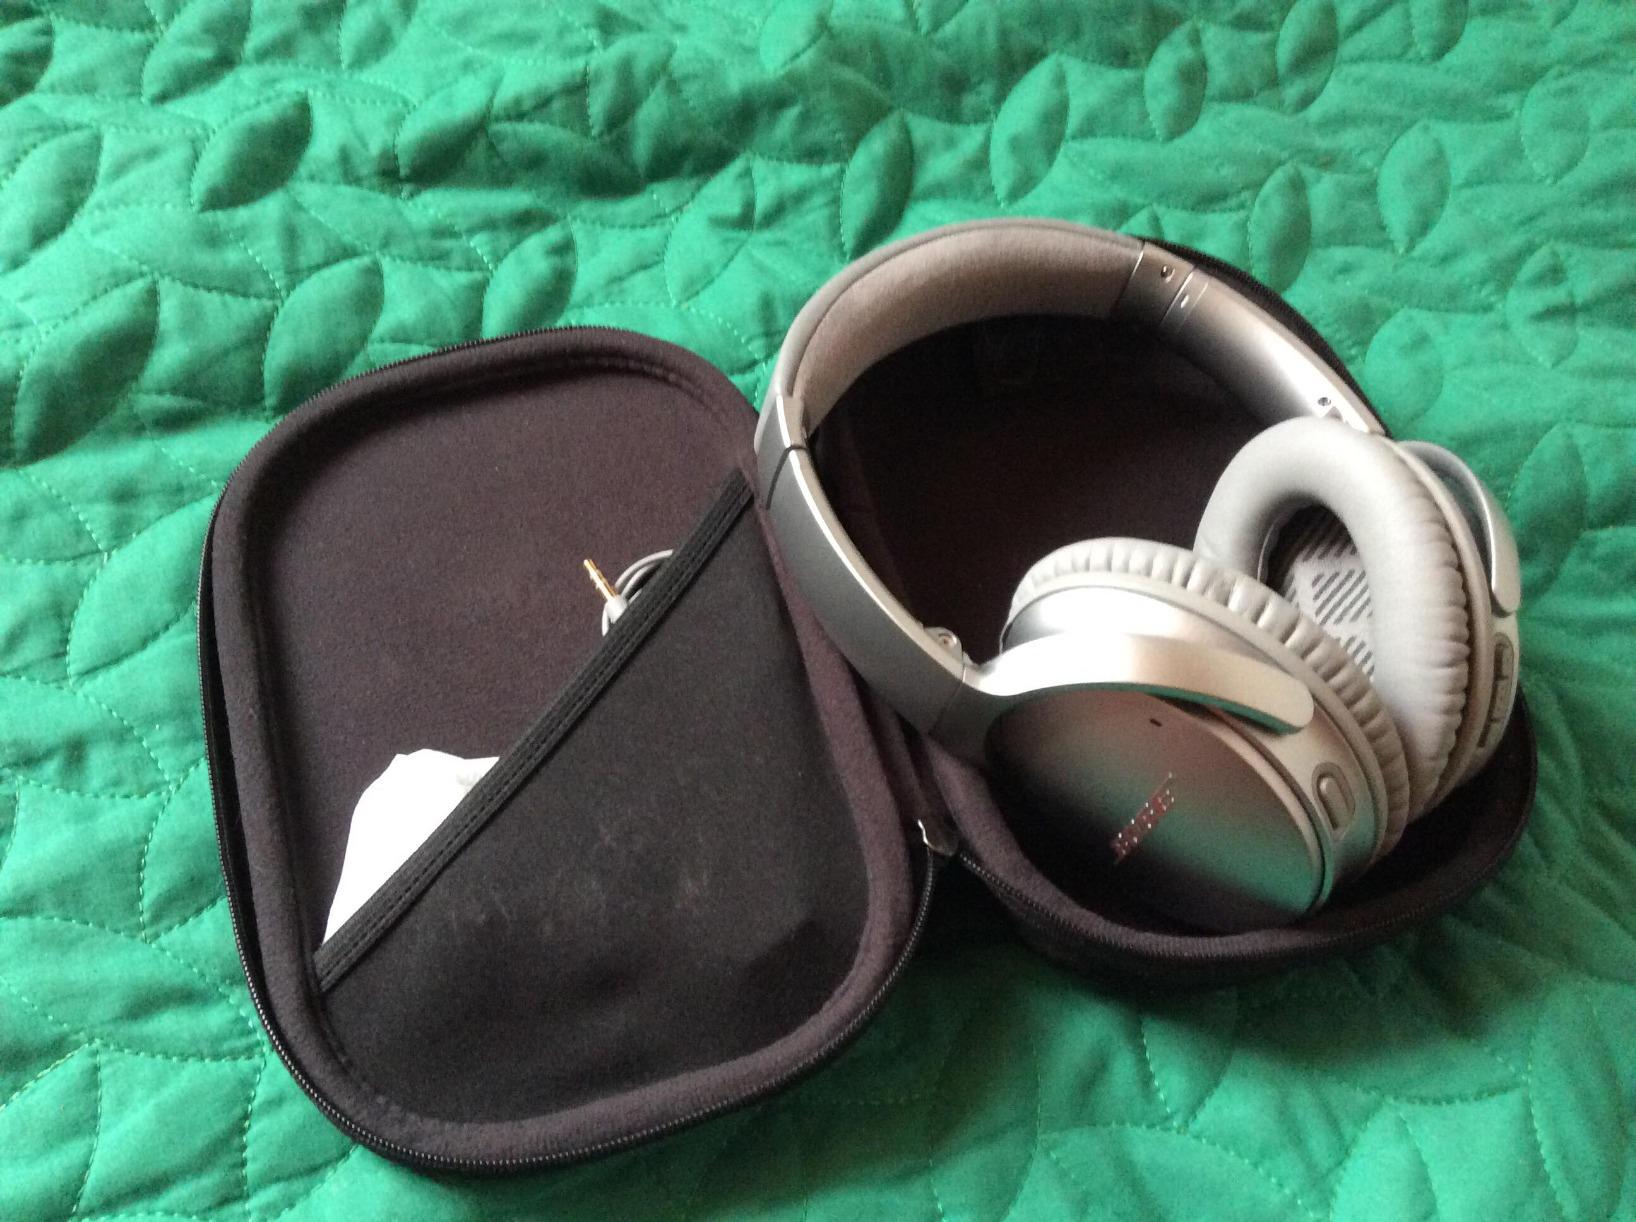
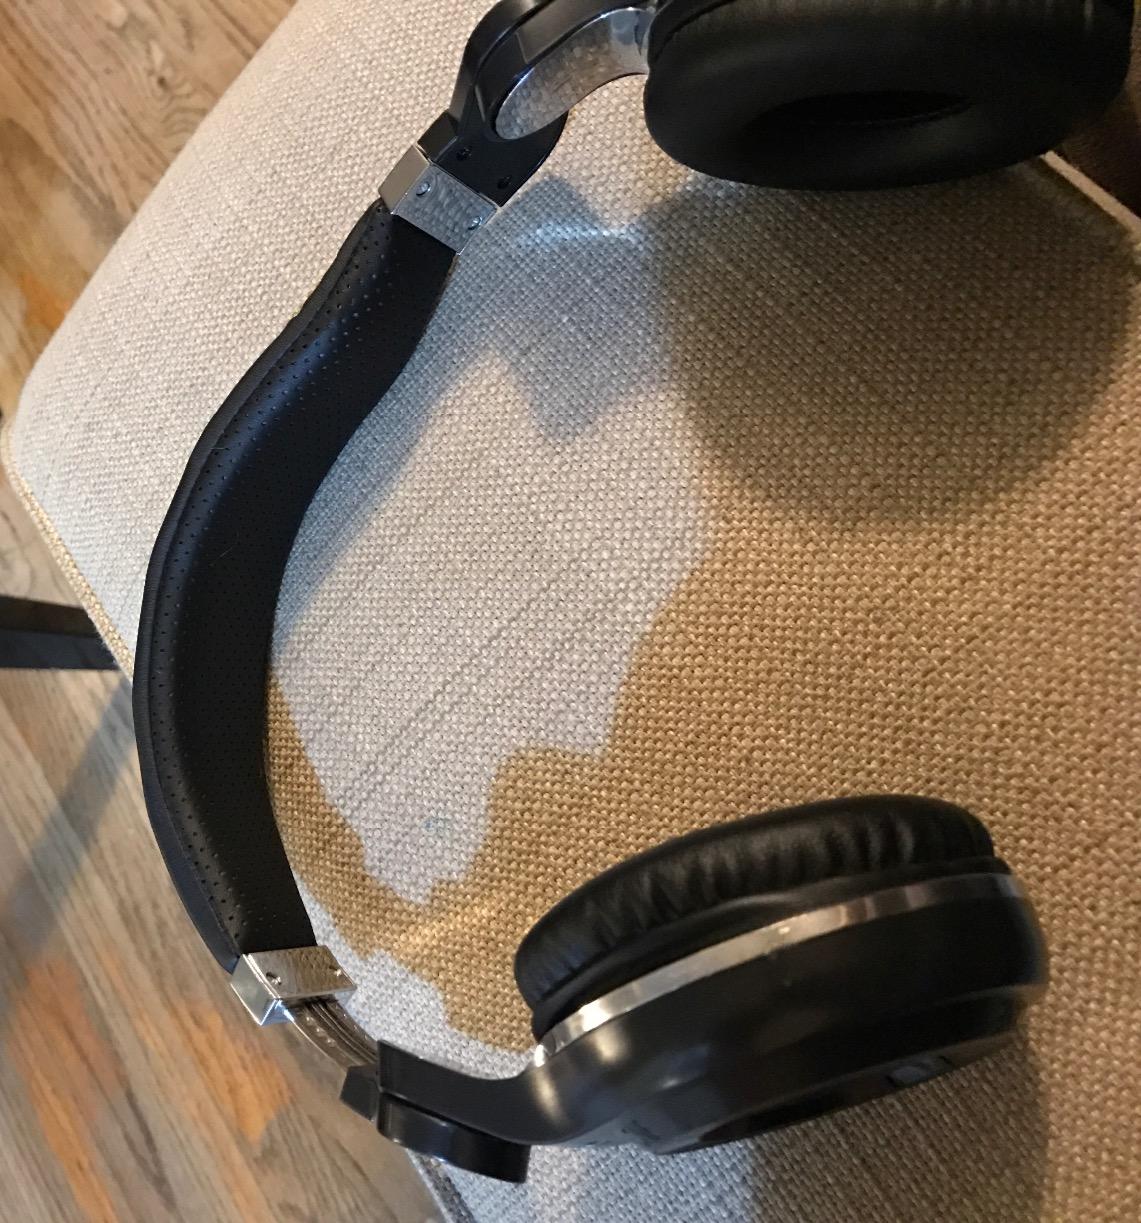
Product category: headphones
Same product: no